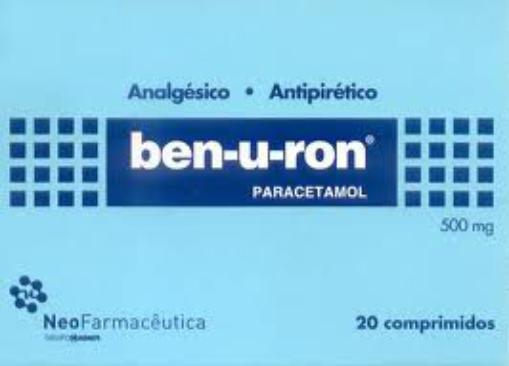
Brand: benuron
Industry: Medical